Abell 400

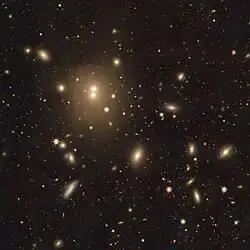
Abell 400 with the legacy surveys

Abell 400 is a galaxy cluster which contains the galaxy NGC 1128 with two supermassive black holes (3C 75) spiraling towards merger.